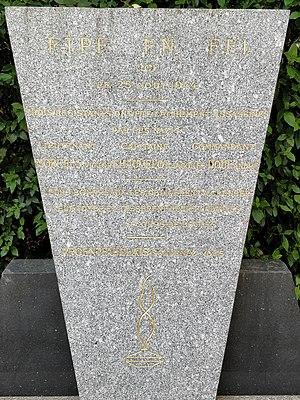
F.T.P.F F.N F.F.I Ici, le 25 aout 1944, trois résistants ont été lachement assassinés par les nazis
Argenteuil est une commune française située dans le département du Val-d'Oise, en région Île-de-France.